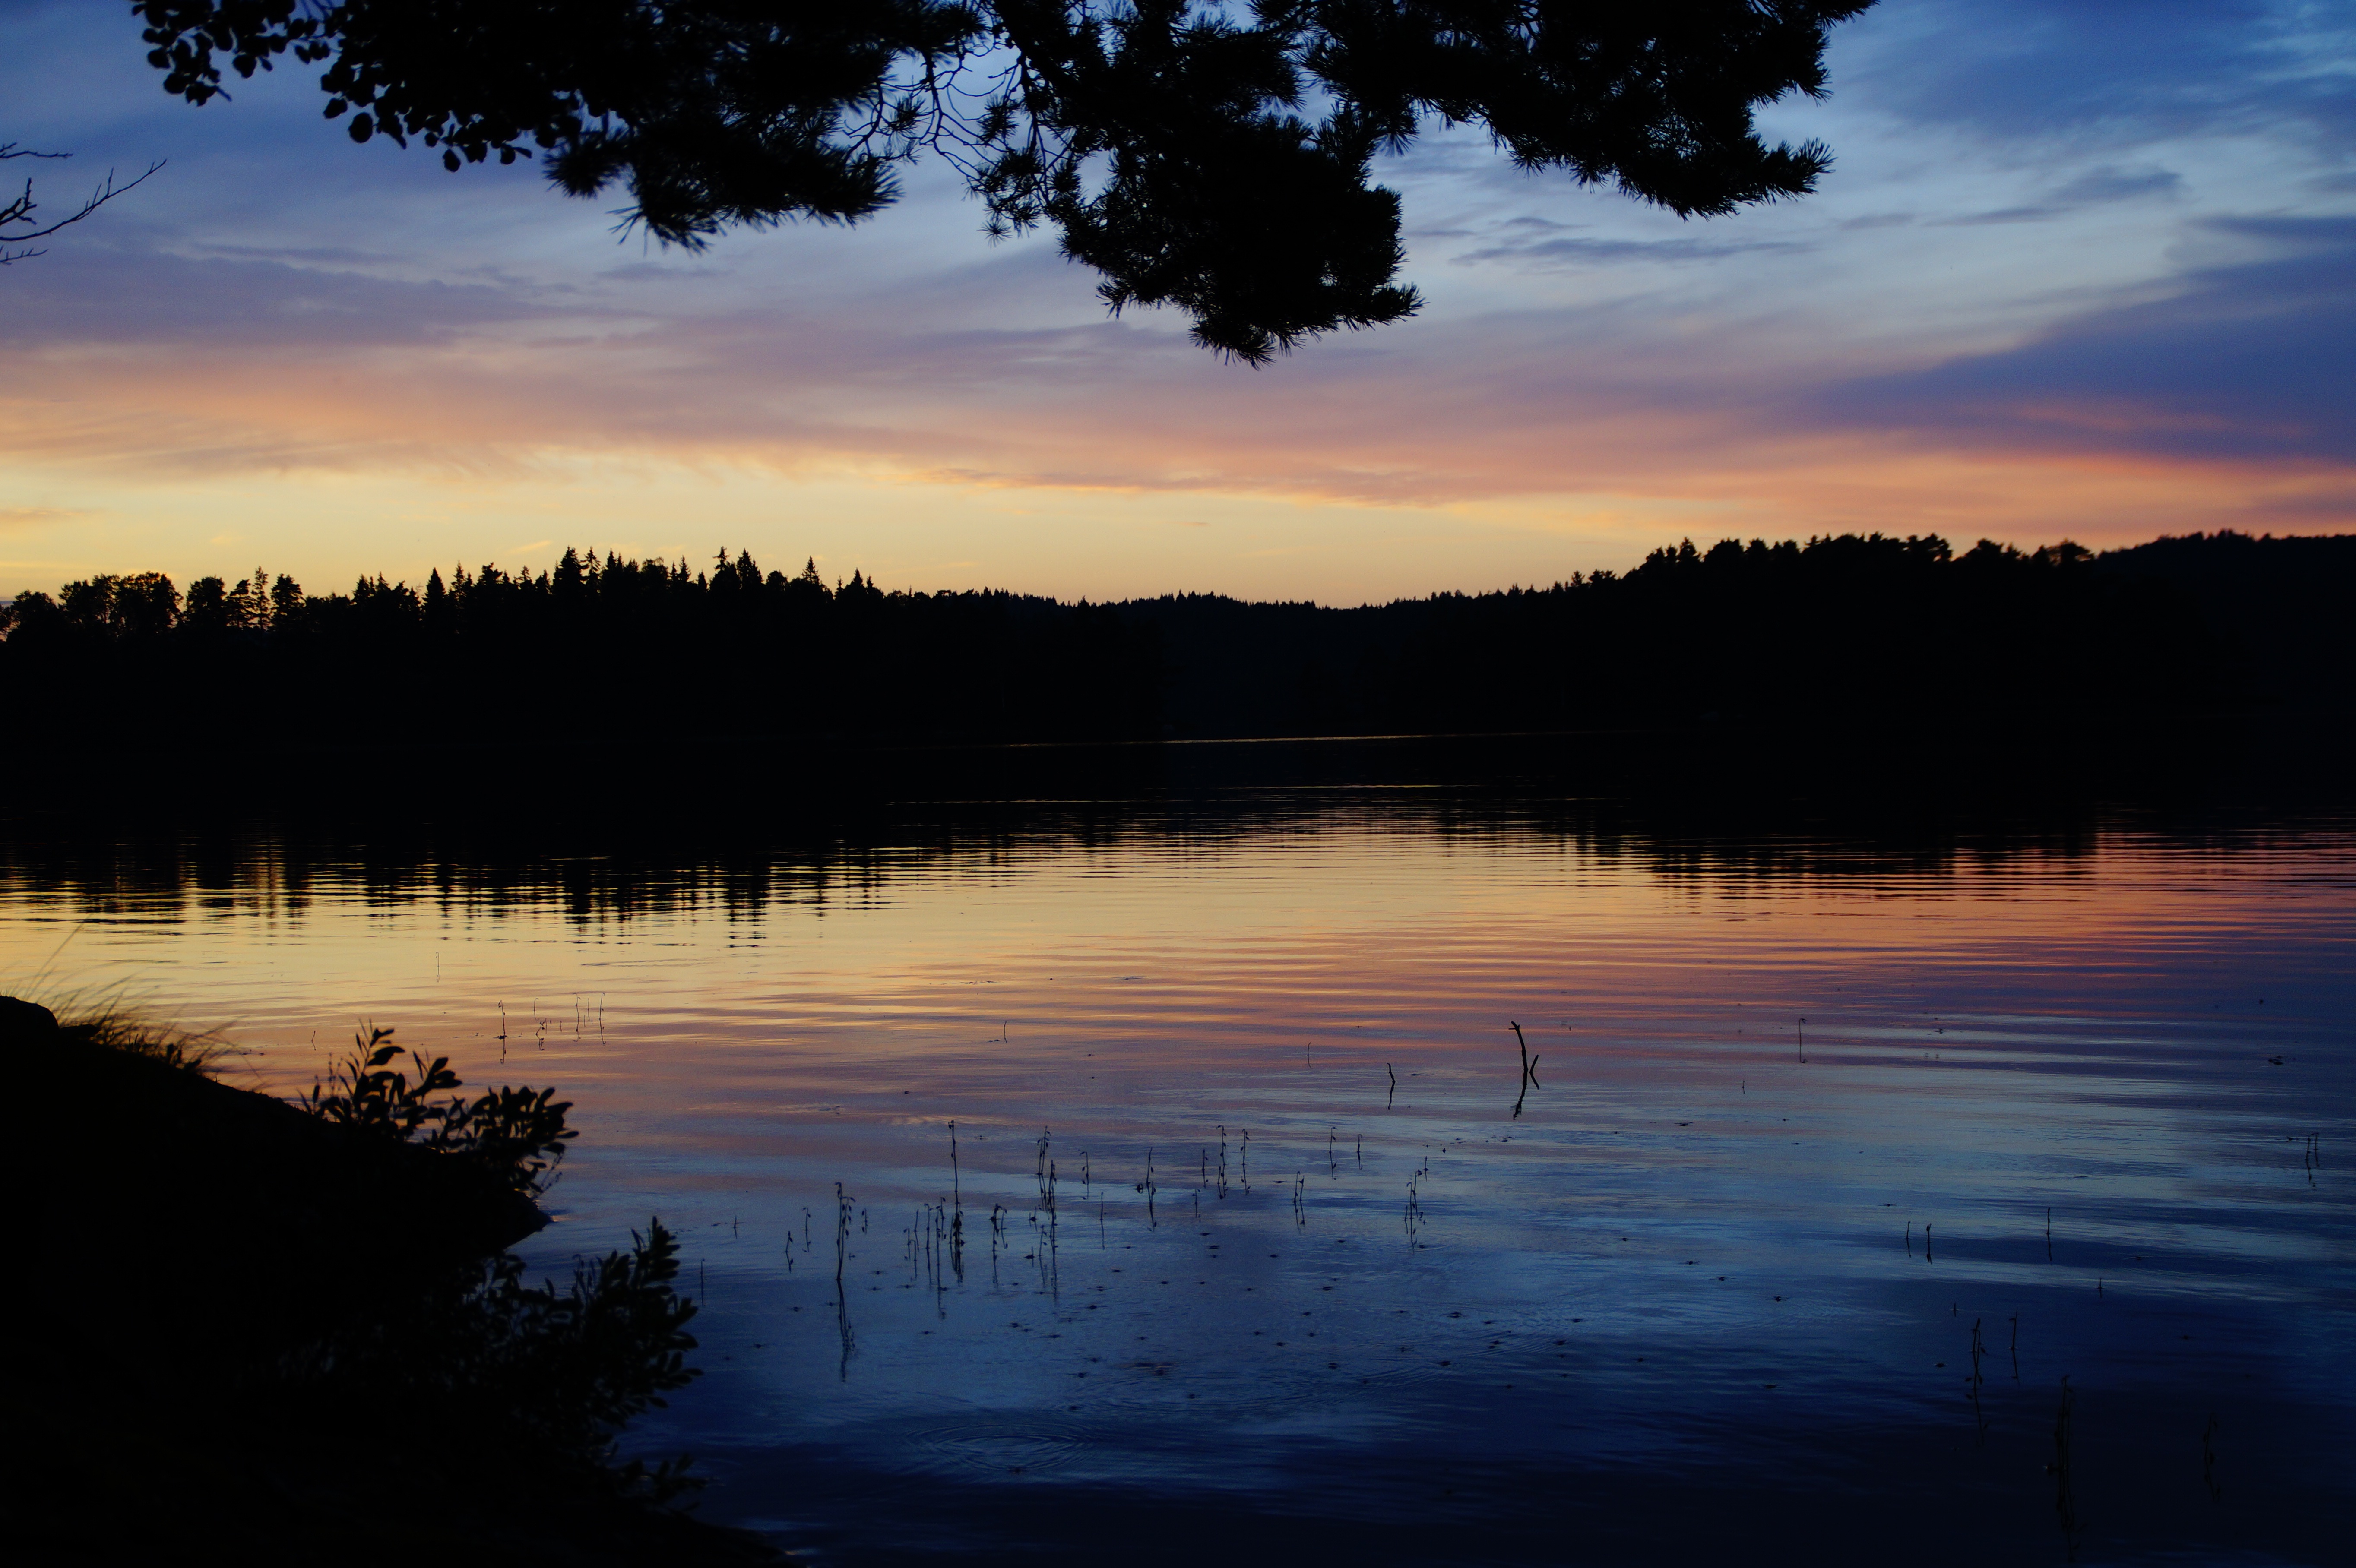
nature, cloud, sky, sunrise, sunset, morning, lake, dawn, river, dusk, evening, reflection, sweden, loch, idyll, abendstimmung, evening sky, atmospheric phenomenon, f rj n lake